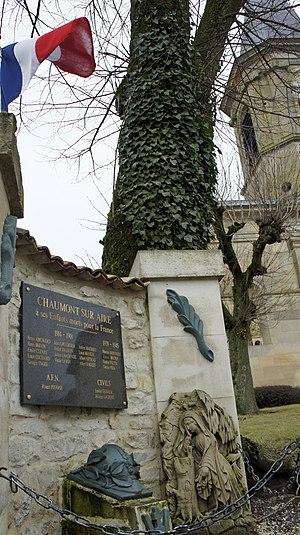
Monument aux morts de Chaumont sur Aires.
Chaumont-sur-Aire est une commune française située dans le département de la Meuse, en région Grand Est.